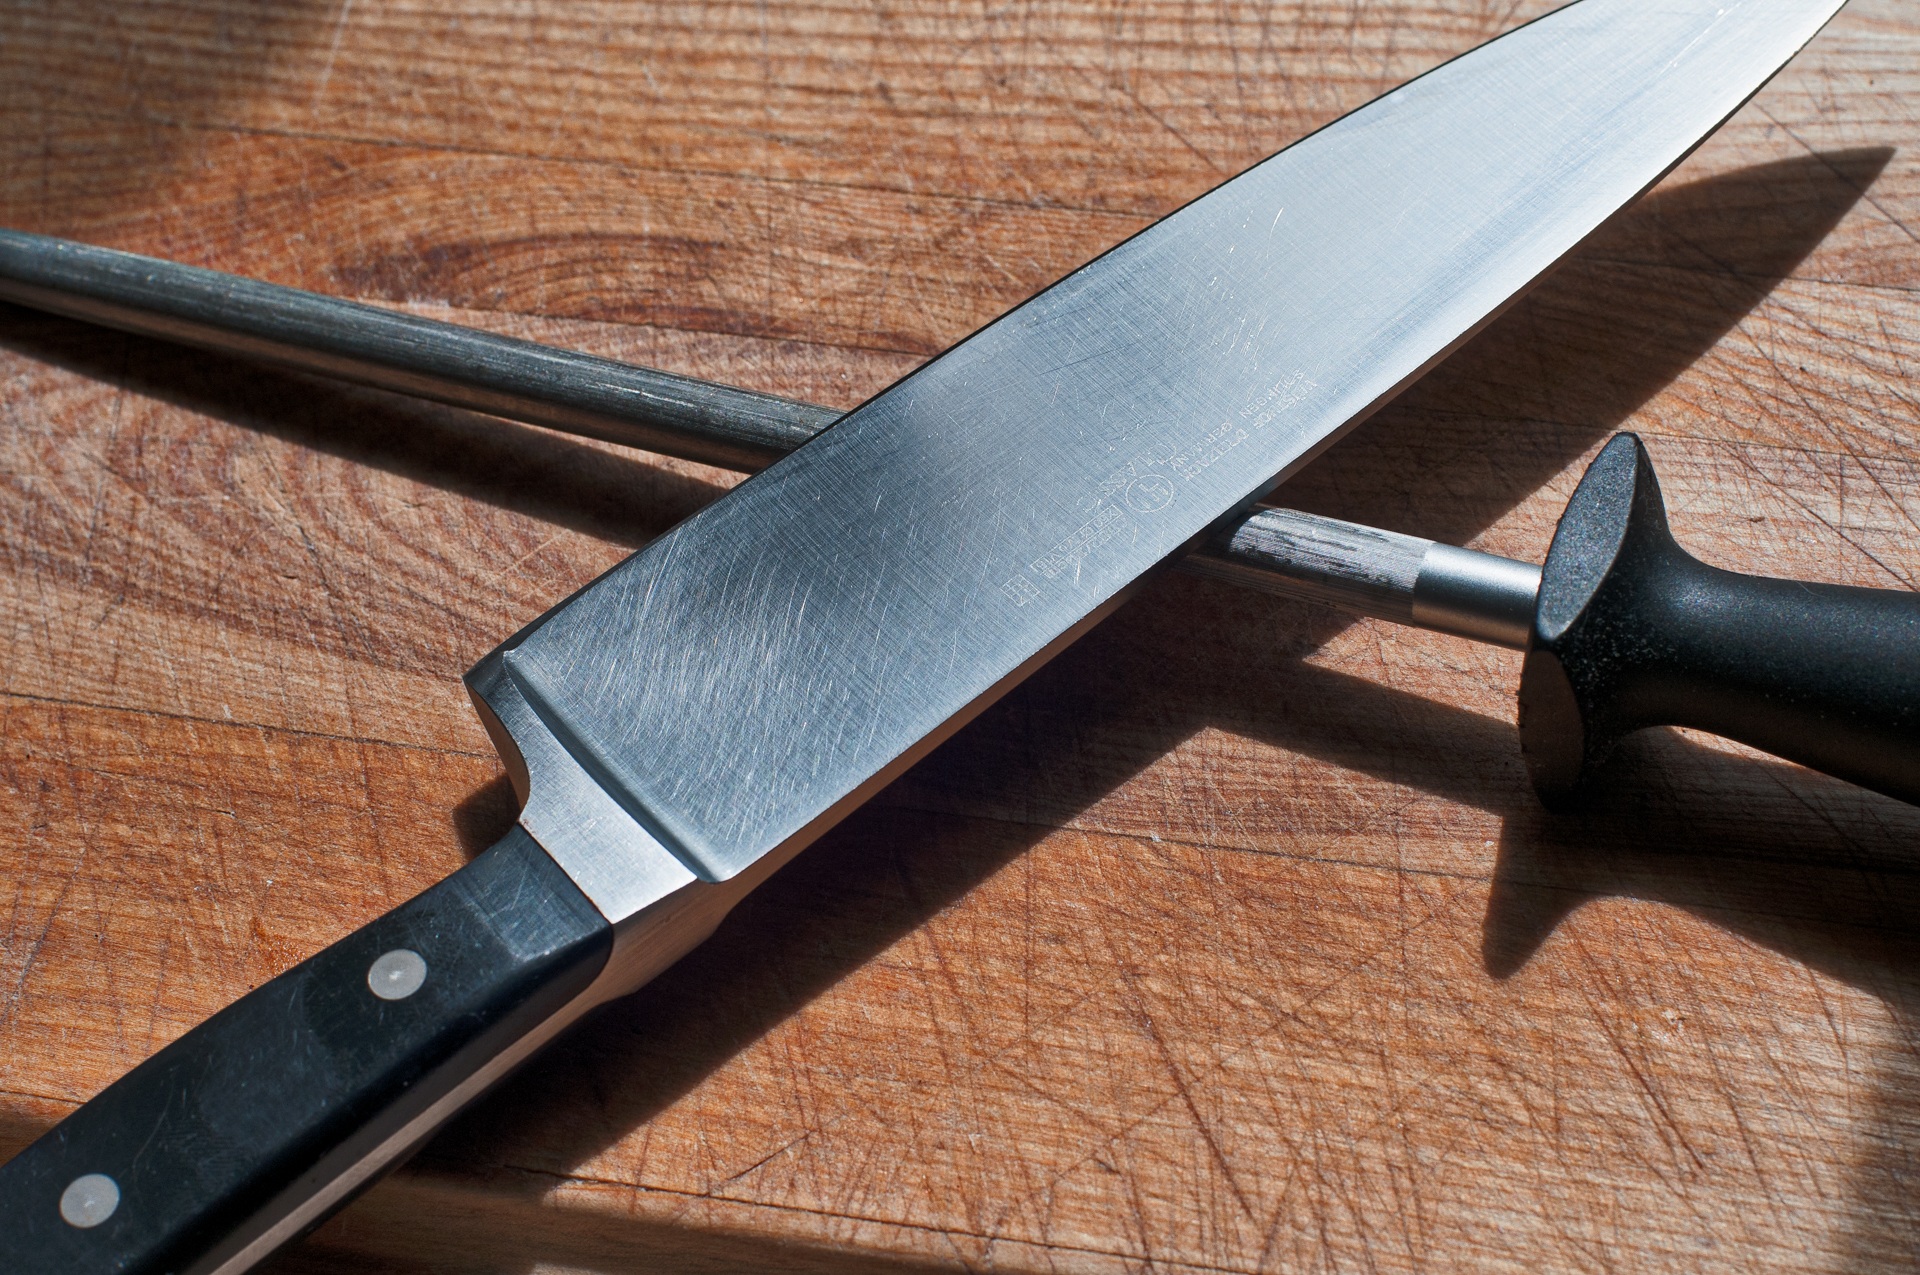
tool, kitchen, weapon, chef, knife, cutting board, blade, propeller, dagger, sharpening steel, w stoff, chef knife, cold weapon, bowie knife, melee weapon